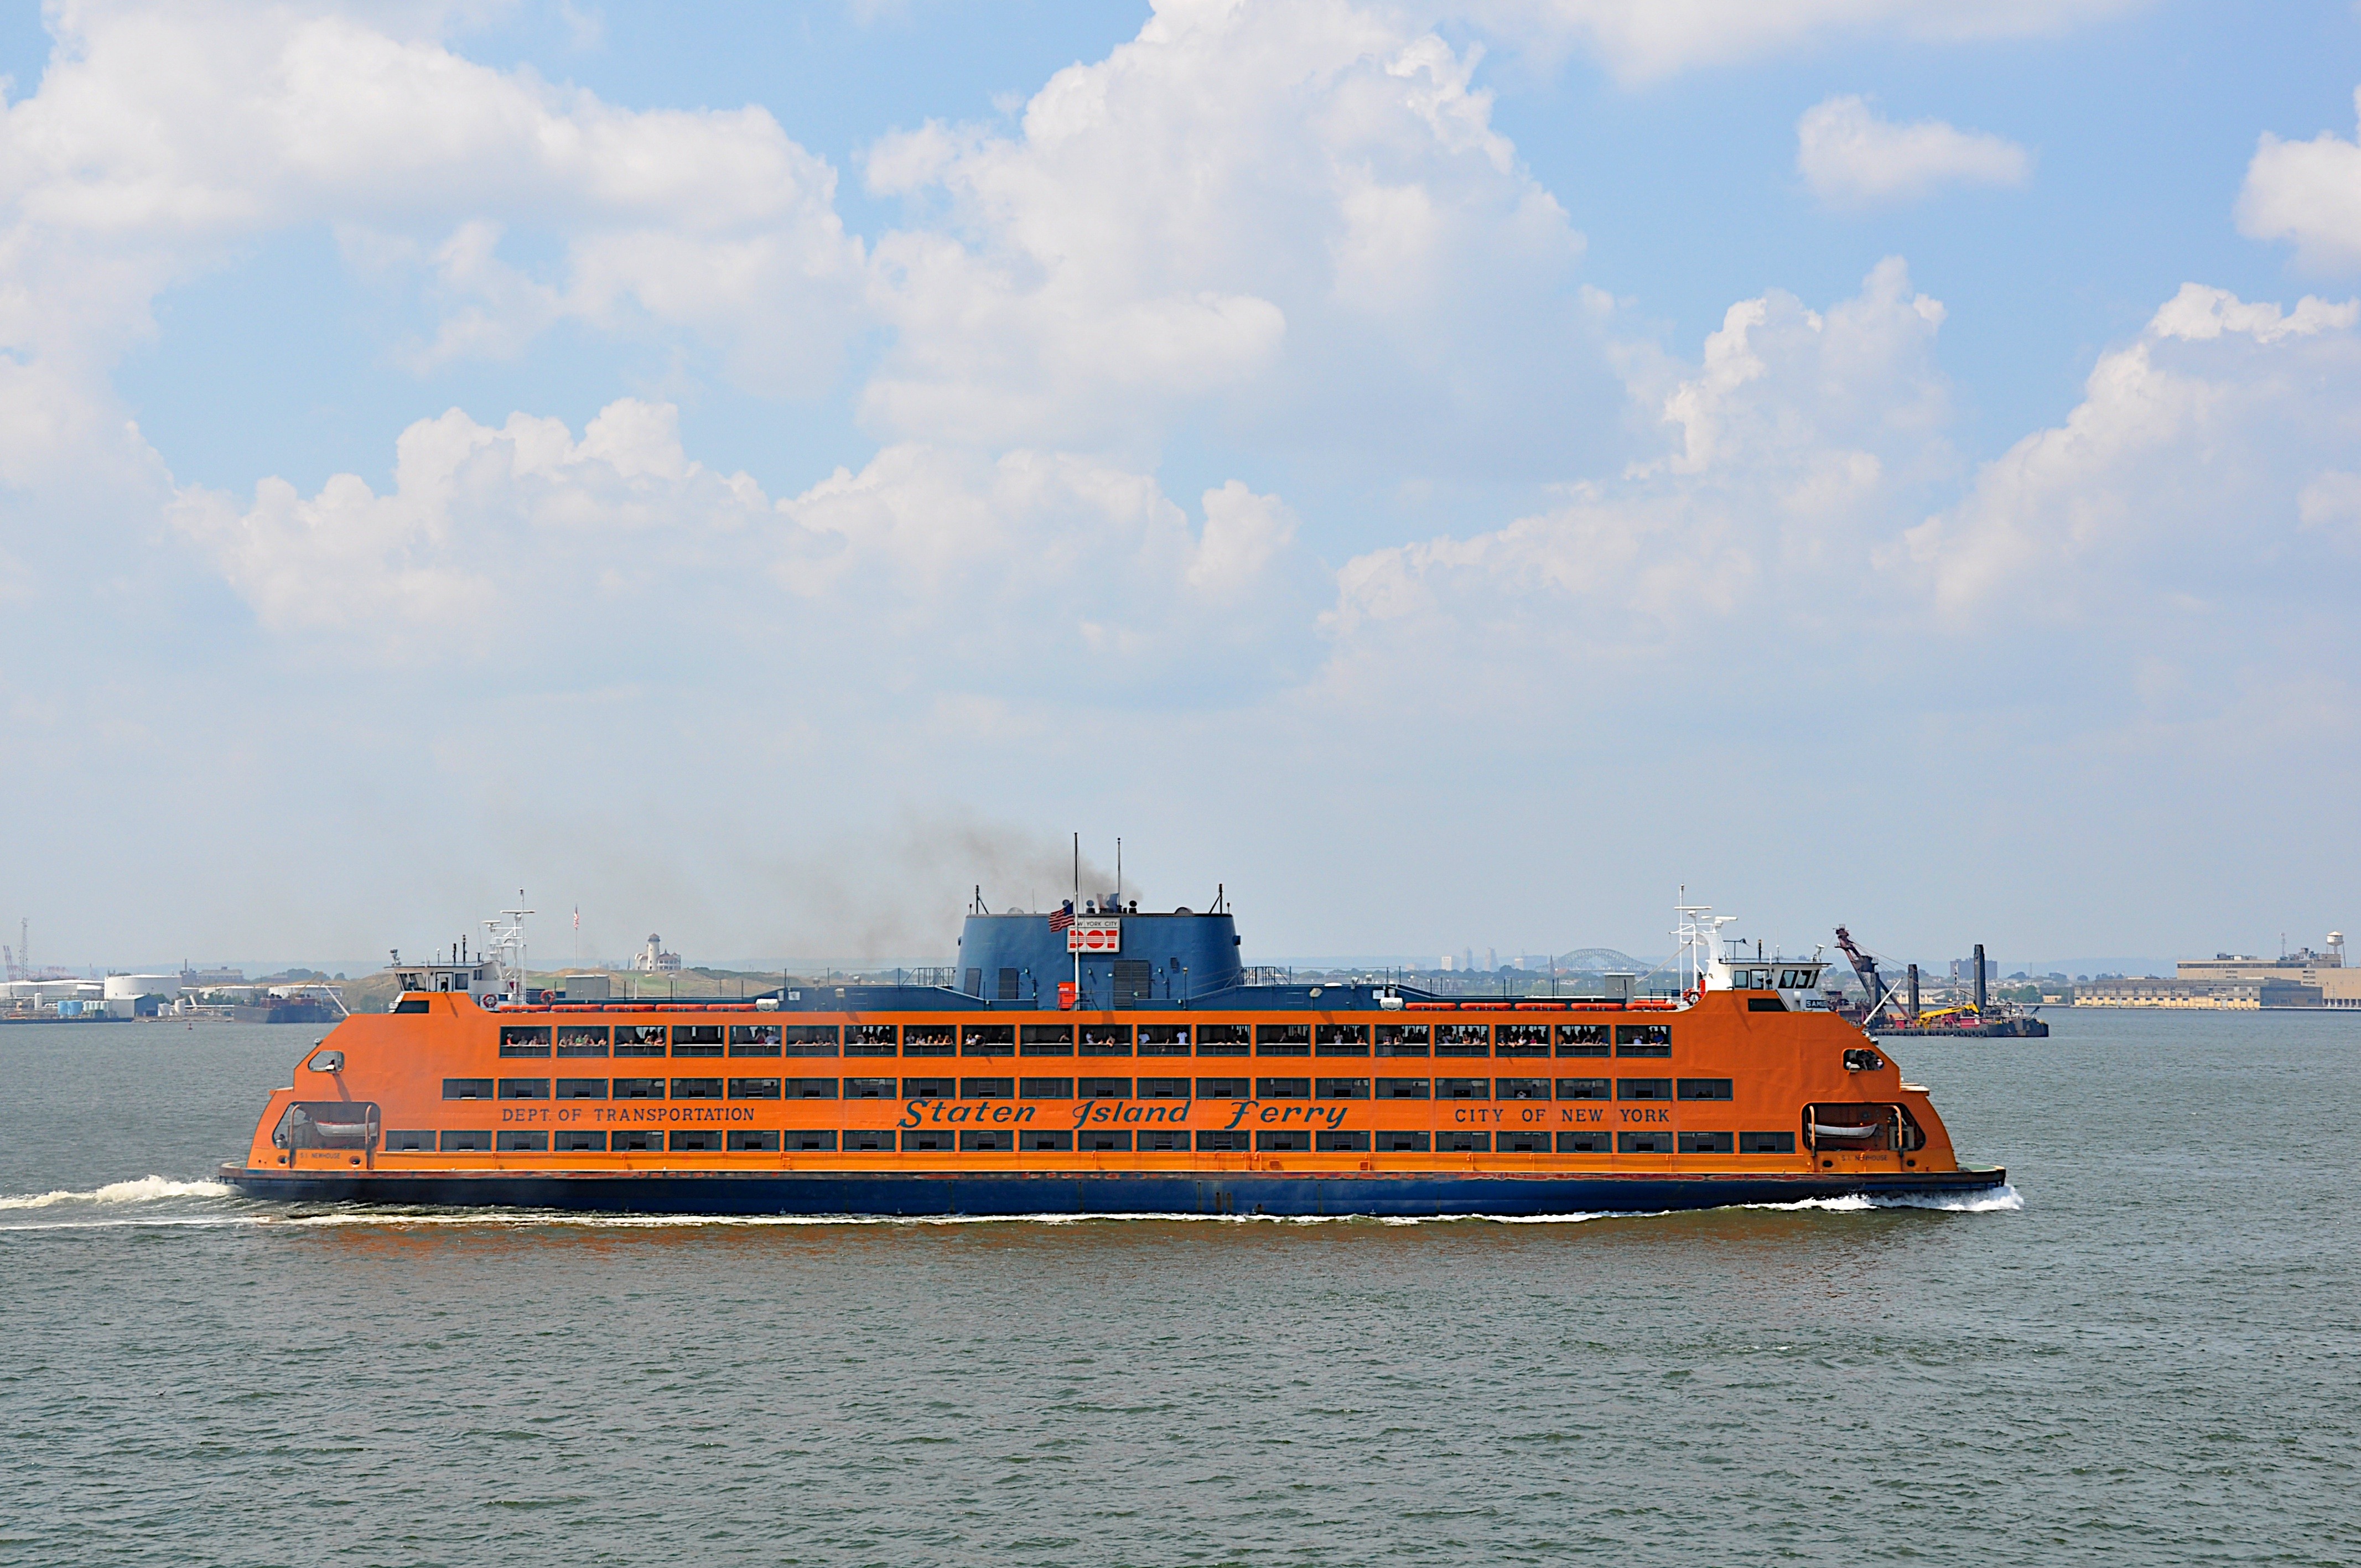
sea, coast, water, ocean, boat, new york, ship, new york city, transport, vehicle, island, cargo ship, ferry, channel, watercraft, cruise ship, staten, motor ship, passenger ship, freight transport, ocean liner